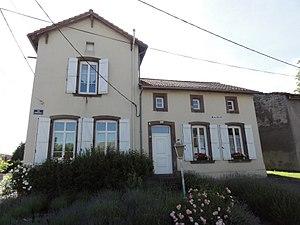
Rorbach-lès-Dieuze (Moselle) mairie
Rorbach-lès-Dieuze est une commune française située dans le département de la Moselle, en région Grand Est.